Derby Paulista

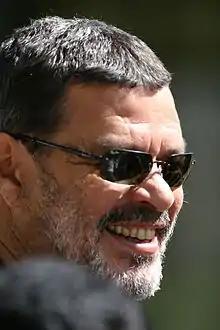
Sócrates, the big name of Corinthians

In 1995 Corinthians returned to give back at Palmeiras in a decision, after failures in the previous two years. The teams reached the finals of the Paulista Championship that year, and the two decisive matches were played in Ribeirão Preto, at the Santa Cruz Stadium. The first game ended with a 1–1 draw, with Palmeiras reaching equality in the 48th minute of the second half with a goal from forward Nílson. In the second match, the same Nílson opened the scoring for alviverde, but midfielder Marcelinho Carioca drew in a beautiful free kick. In overtime, midfielder Elivelton defined the score from 2 to 1 and sealed the title of Corinthians Paulista who, for the first time in his history, leaves the field with a victory in an official title decision against Palmeiras.